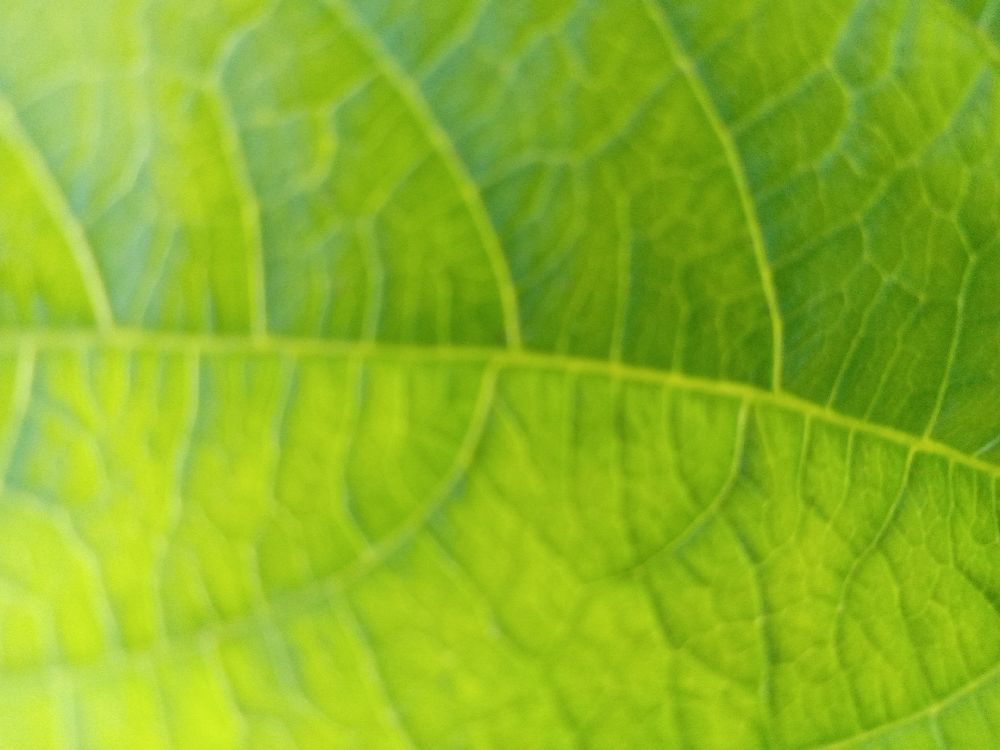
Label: healthy